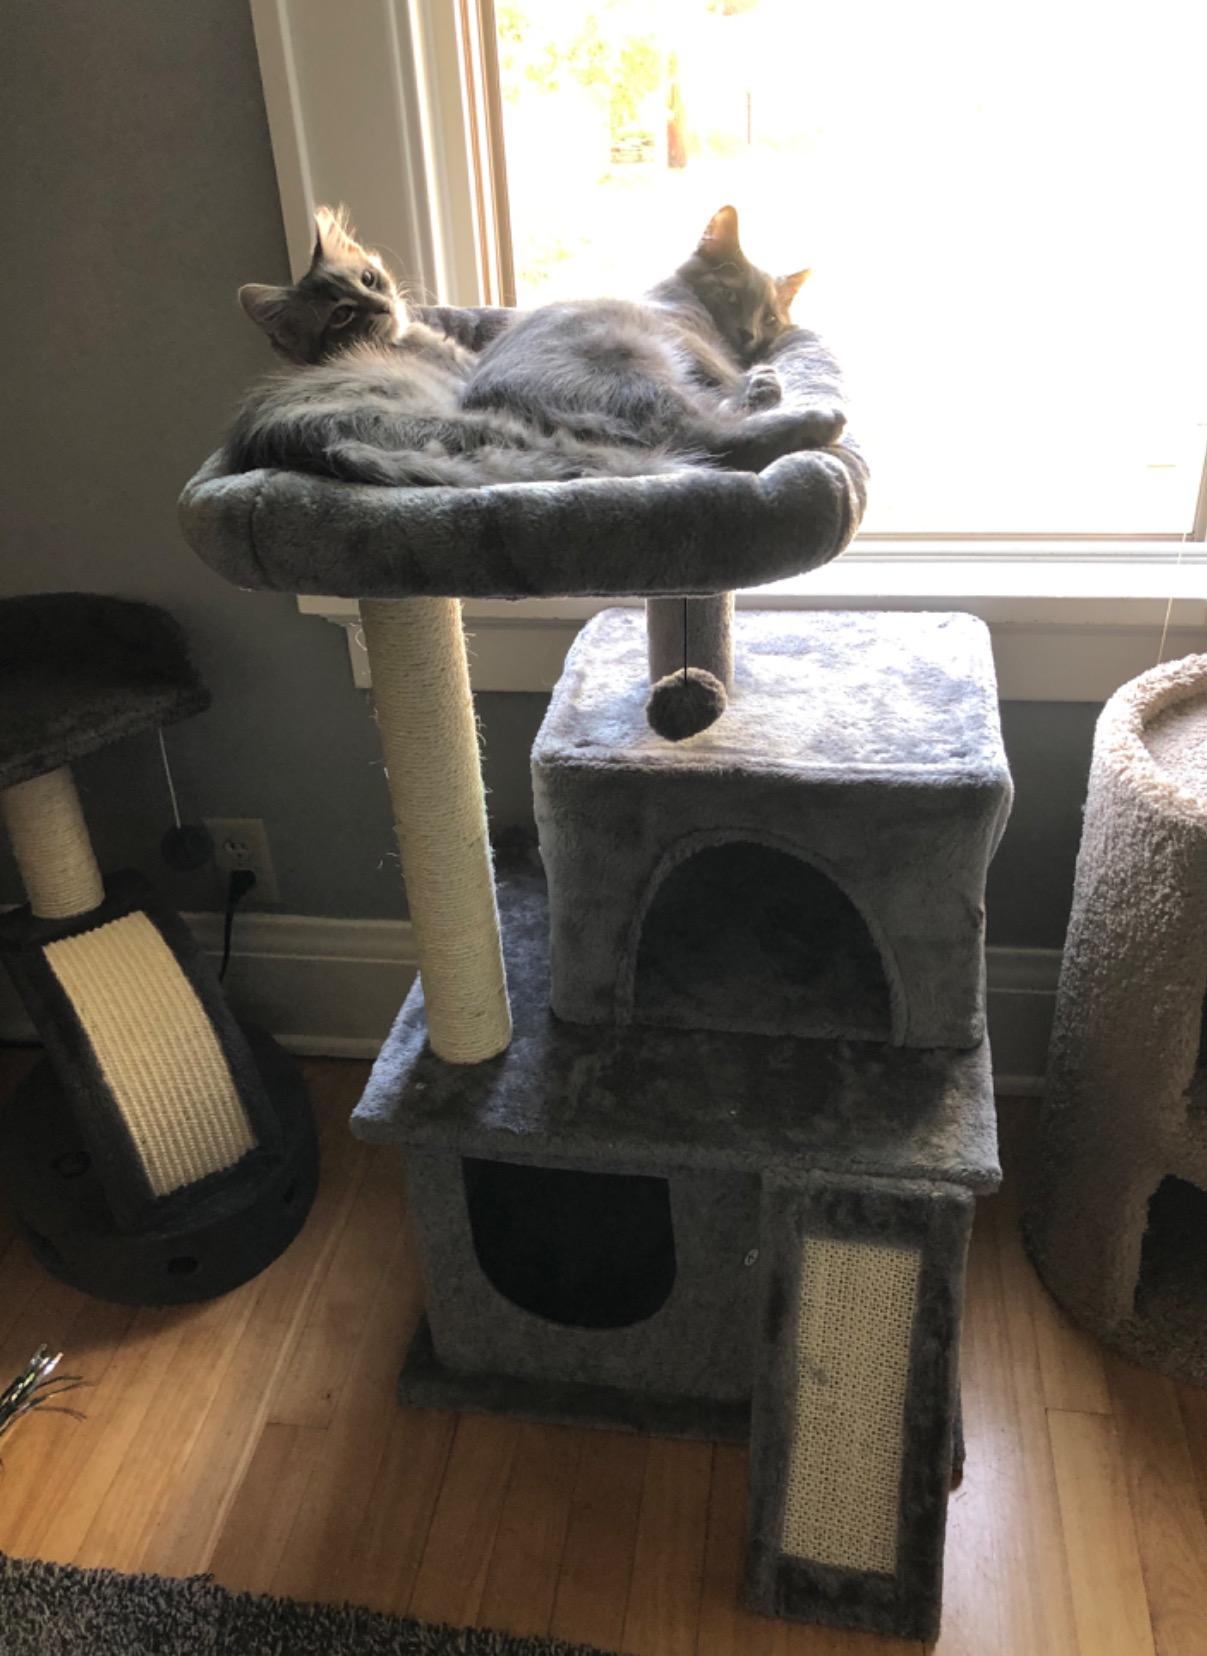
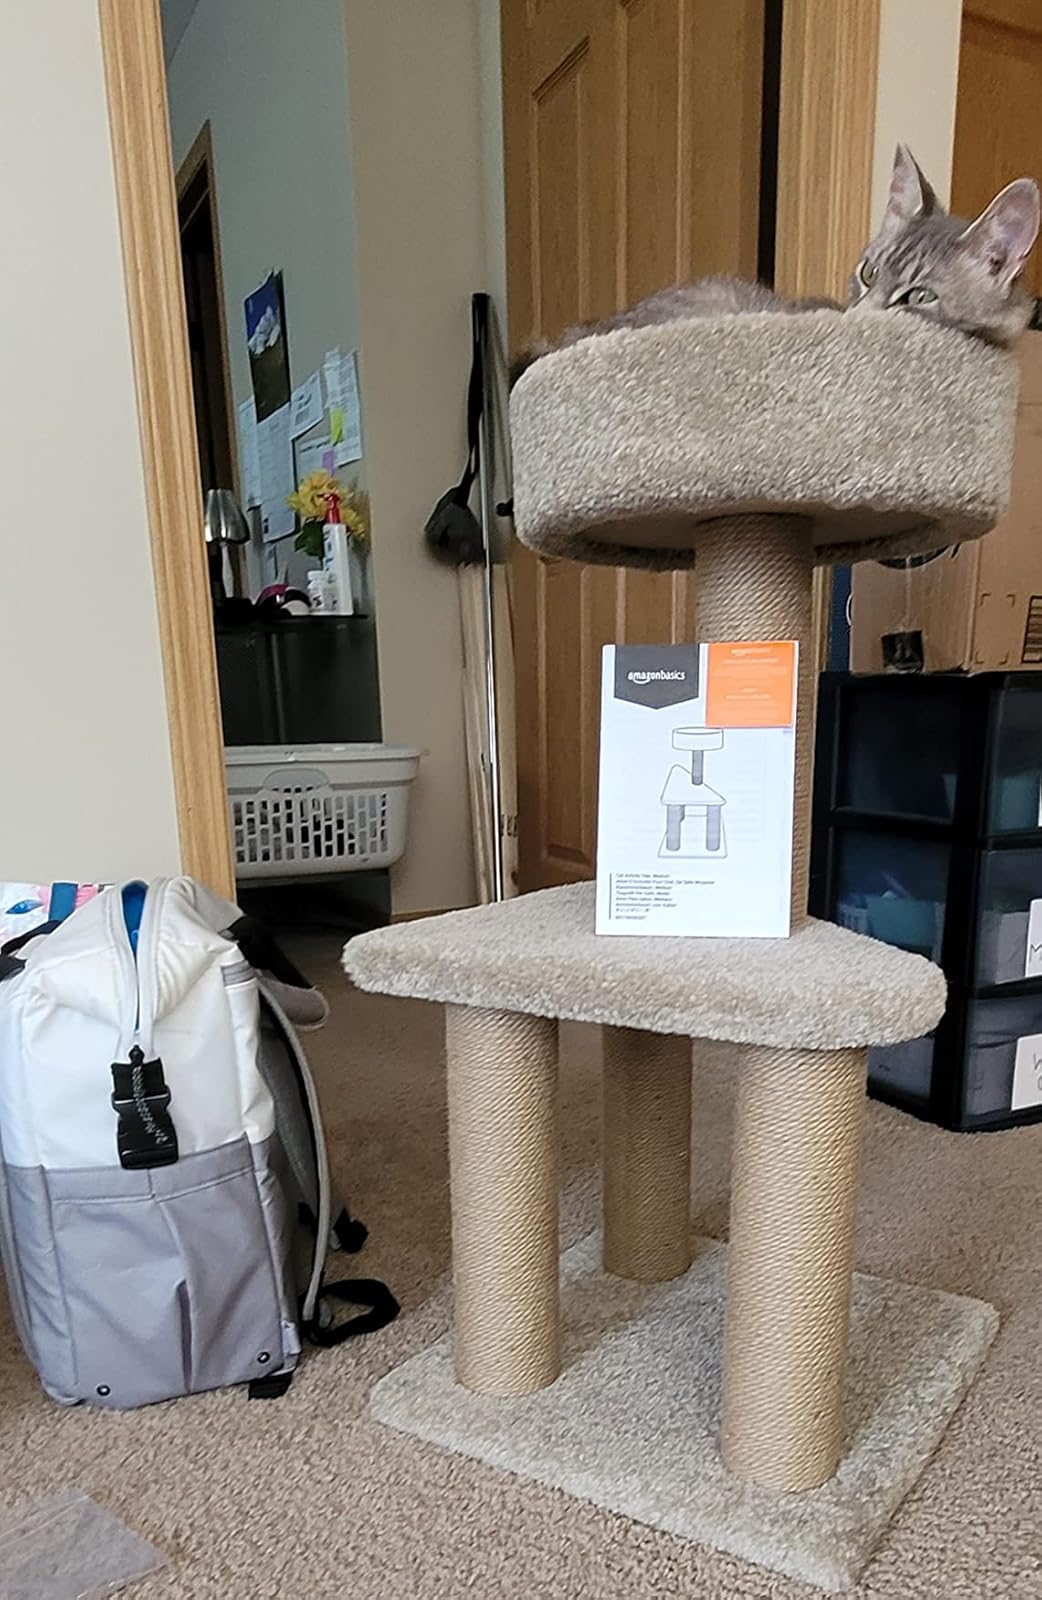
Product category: items_cat tree
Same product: no